Savri Maranan (TV series)

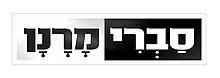

Savri Maranan was produced by Keshet and Tedy. The show was created by Ruby Duenyas and Yaniv Polishook. It originally aired on Channel 2, and currently airs on Channel 12.